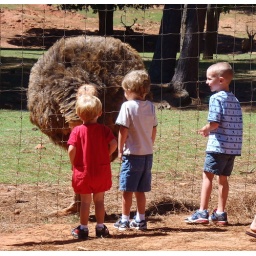
some kids looking at an ostrich at the pine mountain animal safari in troup county georgia